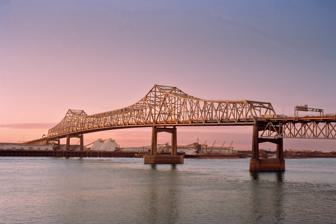
Building: Horace Wilkinson Bridge
Country: United States of America
Year built: 1968
Bridge in Baton Rouge, Louisiana Horace Wilkinson Bridge View of the Horace Wilkinson Bridge looking northwest from the east bank of the river in January 2023. Coordinates 30°26′22.2″N 91°11′47.4″W / 30.439500°N 91.196500°W / 30.439500; -91.196500 Carries 6 lanes of I-10 Crosses Mississippi River Locale Baton Rouge, Louisiana Other name(s) The New Bridge, Mississippi River Bridge Maintained by LaDOTD ID number 611704500900001 Characteristics Design Cantilever bridge Total length 4,550 feet (1,387 m) (superstructure) 14,150 feet (4,313 m) (overall) Width 80 feet (24 m) Longest span 1,235 feet (376 m) Clearance below 175 feet (53 m) History Engineering design by Modjeski & Masters Construction cost $46 million Opened April 10, 1968 Statistics Daily traffic 107,000 (2005) Location The Horace Wilkinson Bridge (locally known as the New Bridge ) is a cantilever bridge carrying Interstate 10 in Louisiana across the Mississippi River from Port Allen in West Baton Rouge Parish to Baton Rouge in East Baton Rouge Parish . Around the Baton Rouge metropolitan area , the bridge is more commonly known as the "New Bridge" because it is the younger of the two bridges that cross the river in Baton Rouge, downstream of the older Huey P. Long Bridge . The structure begins at the Louisiana Highway 1 (LA 1) exit south of Port Allen. After the interstate crosses the superstructure, it remains an elevated viaduct up to the Dalrymple Drive exit to Louisiana State University . It is the highest bridge on the Mississippi River. Name The bridge is named after three separate Horace Wilkinsons who served a total of 54 years in the Louisiana legislature. Horace Wilkinson, along with his son and grandson, were honored with the naming of the I-10 bridge by Act 206 of the Louisiana Legislature in 1968. Traffic Sunset View The bridge is notorious amongst many for daily backups stretching a few miles (several kilometers). Most traffic stems from the I-10/ I-110 junction. Eastbound traffic is reduced from three lanes to one through lane and an exit lane to Washington Street around a sharp curve. Traffic must be cautious as traffic from I-110 South may cross all lanes of traffic to exit at Washington street, only 1 ⁄ 4 mile (0.40 km) away. Because of this junction and lack of shoulders along the entire bridge, traffic usually backs up to, at least, the LA 415 exit (Exit 151) and for three miles (4.8 km) along LA 1 northbound. Westbound congestion occurs from slower traffic entering from the short transition zone of the St. Ferdinand Street entrance ramp and the narrowing of I-10 when it loses a lane to exit at LA 1. In response, Sherri LeBas, secretary of the LA DOTD , said that as of November 2013, it was not looking at widening or modernizing the I-10/I-110 interchange, citing cost. Instead, the state will modernize LA 1 from I-10 to US-190 to encourage detours to the less-congested Huey Long Bridge . Improvements Around October 2003, the I-10E/I-110S merge was re-striped to reduce I-110 South from three lanes to two lanes, allowing I-10 its own lane, no longer mandating I-10 East commuters to shift to the left to continue on I-10 East. In August 2010, the I-10 West exit to LA 1 had been restriped to prevent the center lane from exiting.  This change has since been reverted. In 2010, the bridge's signage was replaced. These newer signs better demarcate the boundary between West Baton Rouge Parish and East Baton Rouge Parish . The installed signs also displayed the official name of the bridge. A project began in 2015 to grind rust off the bridge. See also Transport portal Engineering portal United States portal List of crossings of the Lower Mississippi River References ^ "The Horace Wilkinson Bridge named July 31, 1968" . Louisiana News in Education . Baton Rouge: Capital City Press. 2014-07-31 . ^ LADOTD Frequently Asked Questions - What is the history of the Horace Wilkinson Bridge/New Mississippi River Bridge in Baton Rouge? ^ "Horace Wilkinson Bridge - American Infrastructure - MichaelMinn.net" . ^ Jeff, Roedel (September 29, 2006). "It's not 'the new bridge' after all" . 225 Baton Rouge . Louisiana Business Inc. ^ Public meetings set on I-10 traffic improvements ^ State weighs options for easing I-10 traffic | Home | The Advocate — Baton Rouge, Louisiana External links Wikimedia Commons has media related to Horace Wilkinson Bridge . Horace Wilkinson Bridge by John Weeks Crossings of the Mississippi River Upstream Huey P. Long Bridge Kansas City Southern Railway Horace Wilkinson Bridge Downstream Plaquemine Ferry